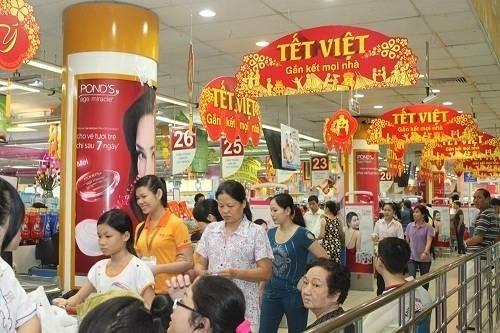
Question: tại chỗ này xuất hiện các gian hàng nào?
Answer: gian hàng số 20, số 23, số 25 và số 26